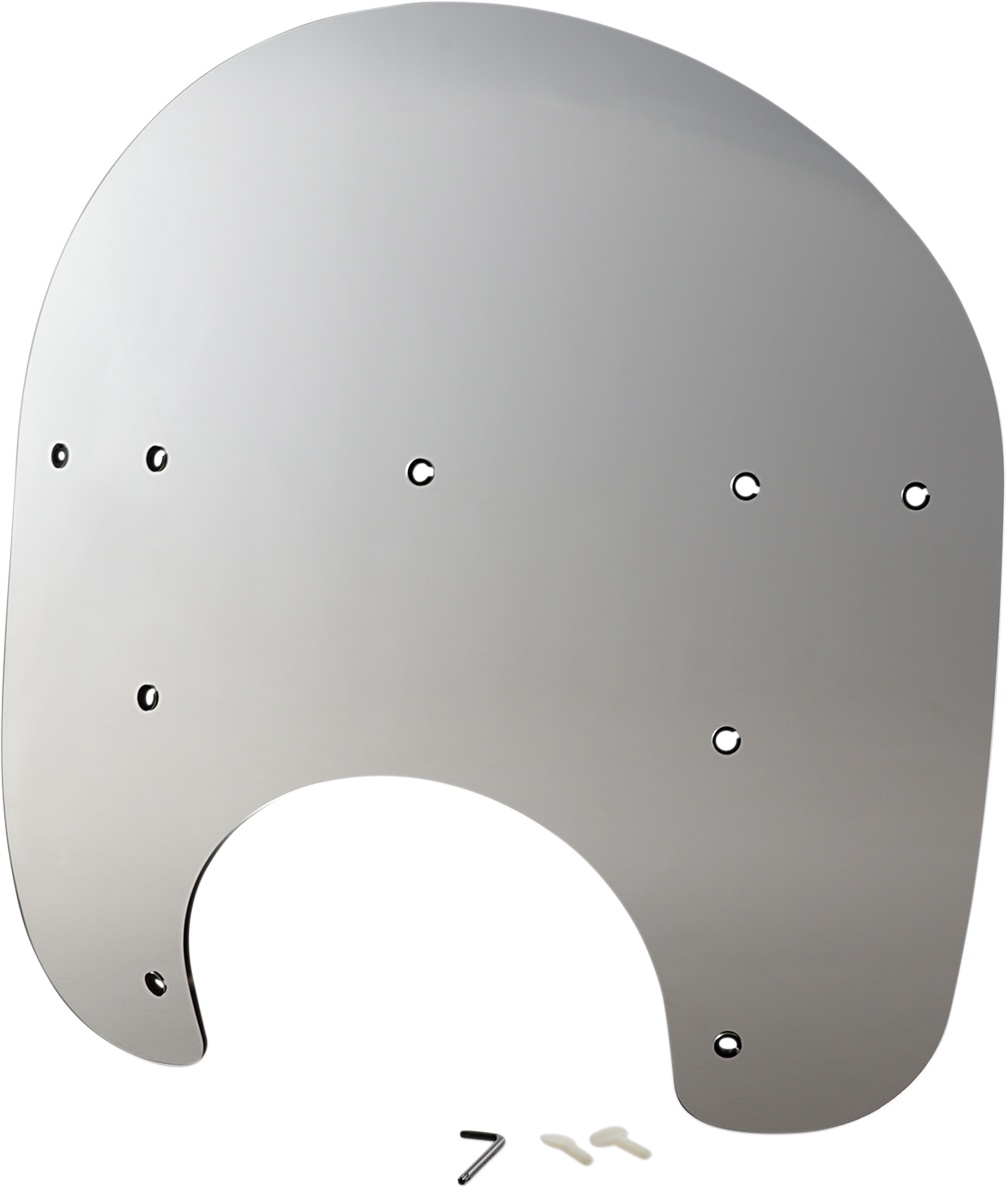
MEMPHIS SHADES Road King Replacement Plastic - 15" - Solar MEP6129
Made of Lucite for excellent optics and durability Perfect fit with OEM hardware Holes are not drilled but rather machined to accept snap-in nylon inserts that prevent stress fractures and star cracks commonly seen around holes - an exclusive feature of Memphis Shades replacement plastic Made in the U.S.A.
Brand: MEMPHIS SHADES
Category: Vehicles & Parts > Vehicle Parts & Accessories > Vehicle Maintenance, Care & Decor > Vehicle Covers > Vehicle Storage Covers